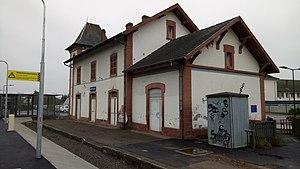
Bâtiment voyageurs de la gare de Mertwiller, côté voie.
La gare de Mertzwiller est une gare ferroviaire française de la ligne de Haguenau à Hargarten - Falck, située sur le territoire de la commune de Mertzwiller, dans le département du Bas-Rhin, en région Grand Est.